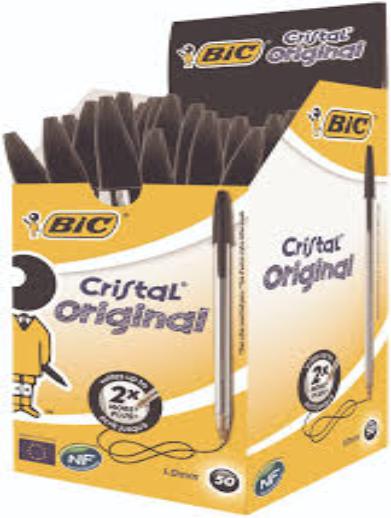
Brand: bic cristal
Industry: Necessities